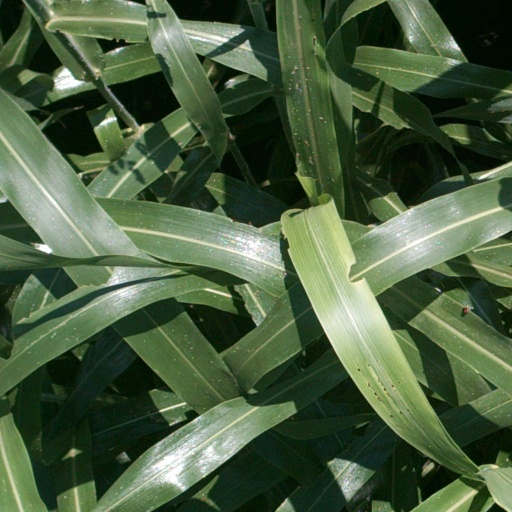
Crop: sorghum